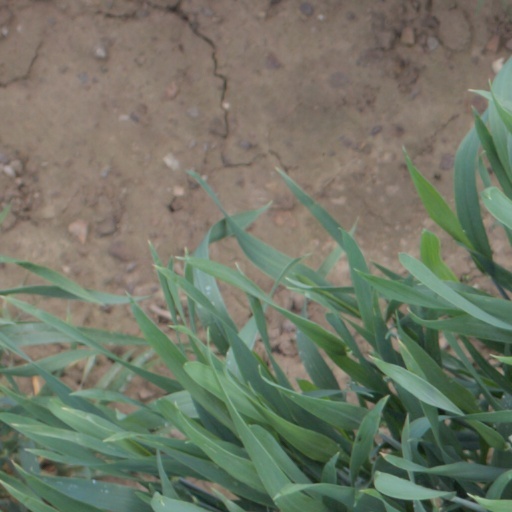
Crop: wheat